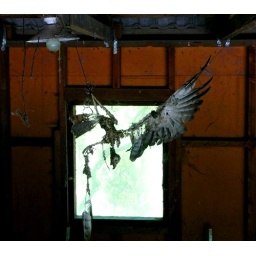
an old dead bird in an old barn